Commonwealth Games

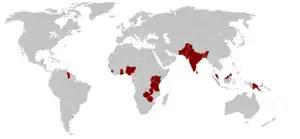

The closing ceremony of the Commonwealth Games takes place after all sporting events have concluded. Flag-bearers from each participating country enter the stadium, followed by the athletes who enter together, without any national distinction. The president of the organising committee and the CGF president make their closing speeches and the Games are officially closed. The CGF president also speaks about the conduct of the games. The mayor of the city that organised the Games transfers the CGF flag to the president of the CGF, who then passes it on to the mayor of the city hosting the next Commonwealth Games. The next host nation then also briefly introduces itself with artistic displays of dance and theatre representative of its culture. Many great artists and singers had performed at the ceremonies of the Commonwealth Games.